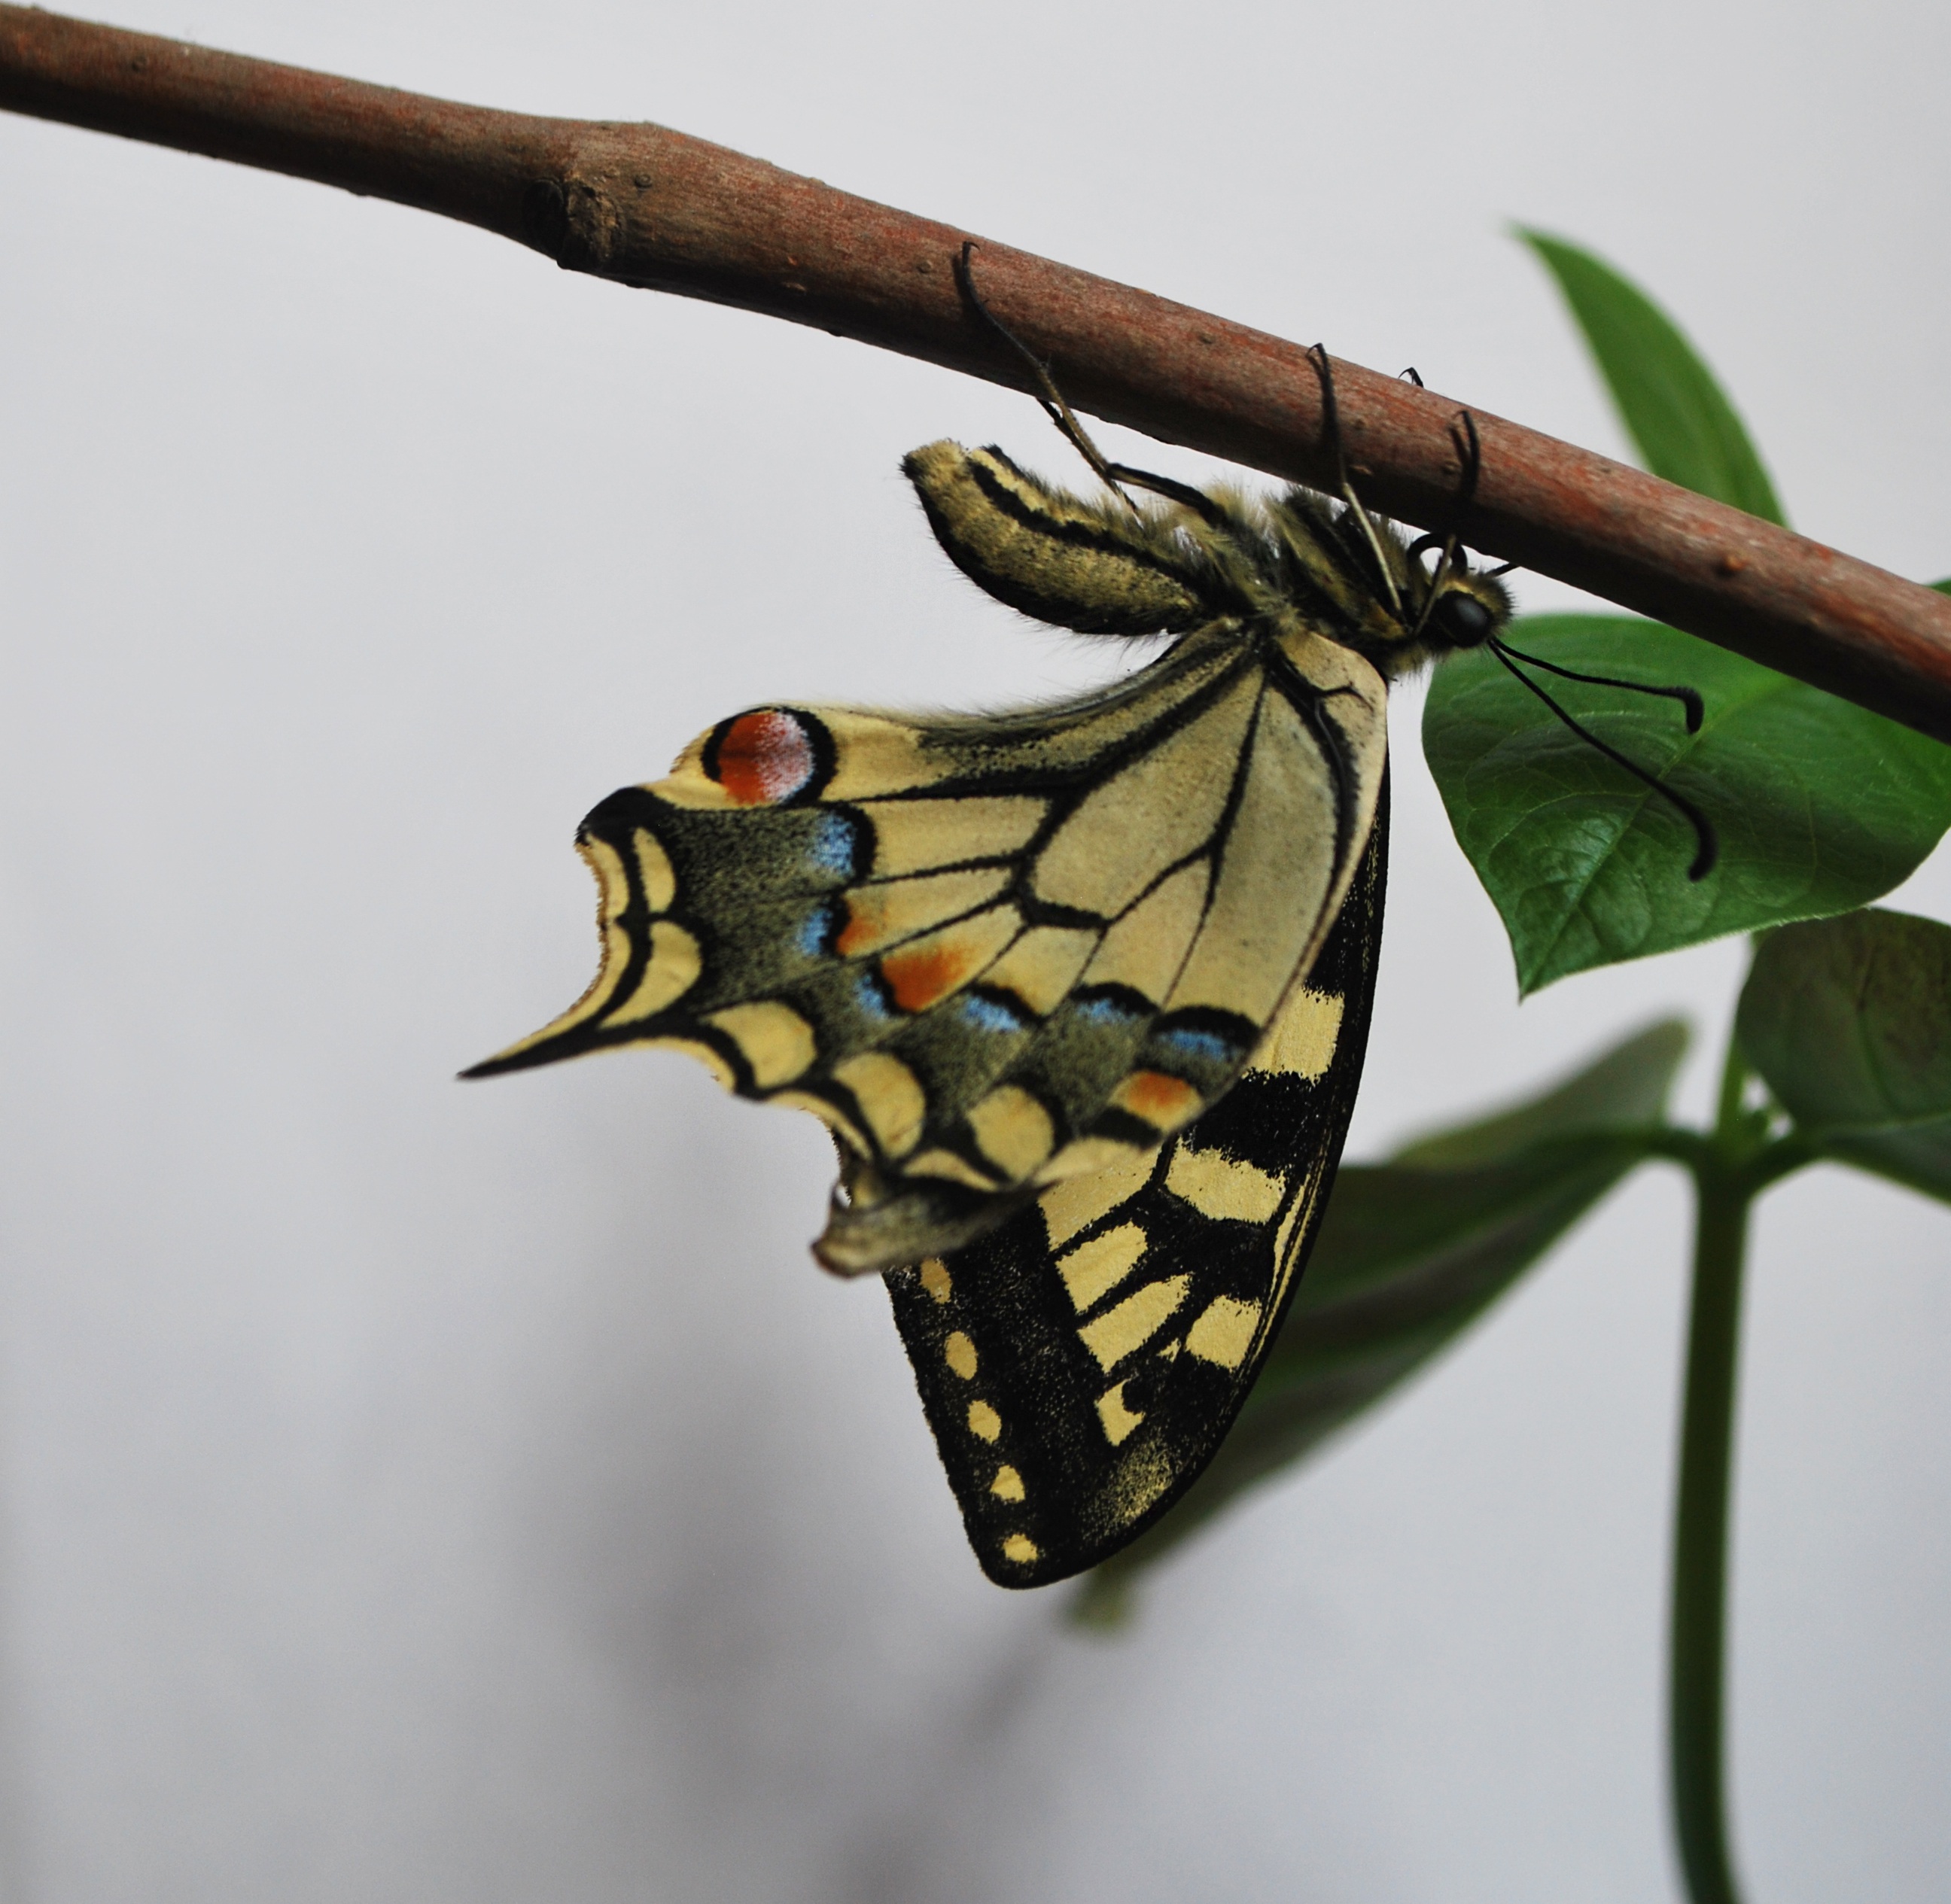
nature, branch, wing, wood, white, leaf, flower, animal, wildlife, wild, green, red, insect, natural, blue, butterfly, black, colorful, yellow, decor, fauna, invertebrate, ecology, close up, monarch butterfly, native, great, tail, dot, large, eastern, stick, biological, imago, swallowtail, macro photography, arthropod, pollinator, swallowtail butterfly, plant stem, moths and butterflies